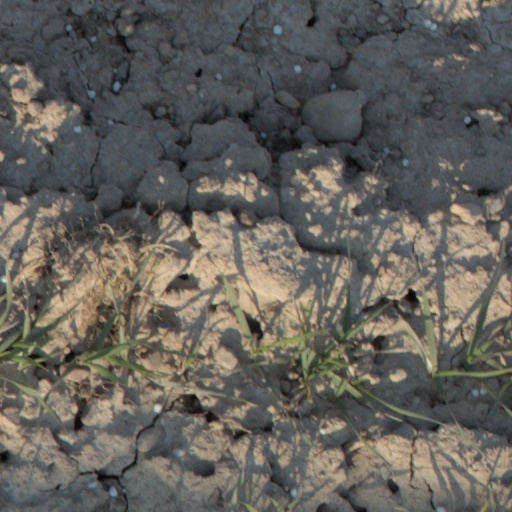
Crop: wheat